Francis Harrison Pierpont

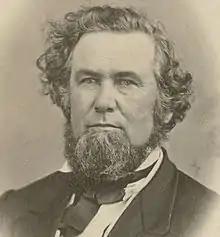
Pierpont, 1864-1865

Francis Harrison Pierpont (January 25, 1814March 24, 1899), called the "Father of West Virginia," was an American lawyer and politician who achieved prominence during the American Civil War. During the conflict's first two years, Pierpont served as Governor of the Restored Government of Virginia and, in this capacity, administered the part of Virginia then under Unionist control (i.e., future West Virginia) before West Virginia's admission to the Union as a separate state. After recognizing the creation of West Virginia, Pierpont continued to serve as Governor of the Restored Government. However, the degree of civil authority he could exercise was minimal for the remainder of the war. Having claimed to be the legitimate Governor of Virginia for the duration of the conflict, Pierpont assumed civil control of the state's entire post-1863 territory following the dissolution of the Confederacy and continued to serve as Governor during the early years of Reconstruction.